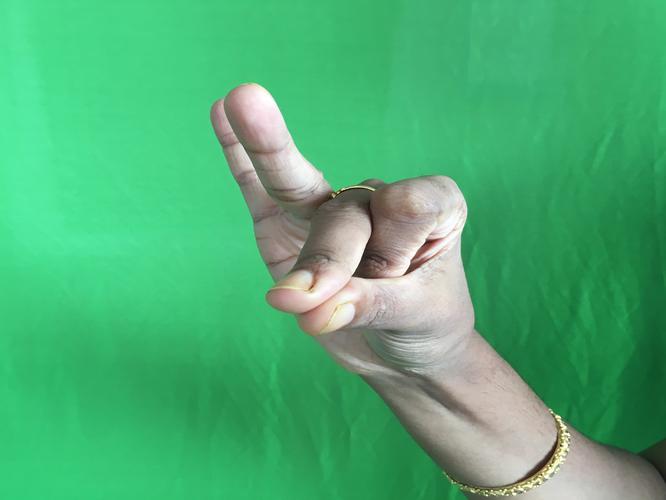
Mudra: Bramaram
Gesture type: single_hand